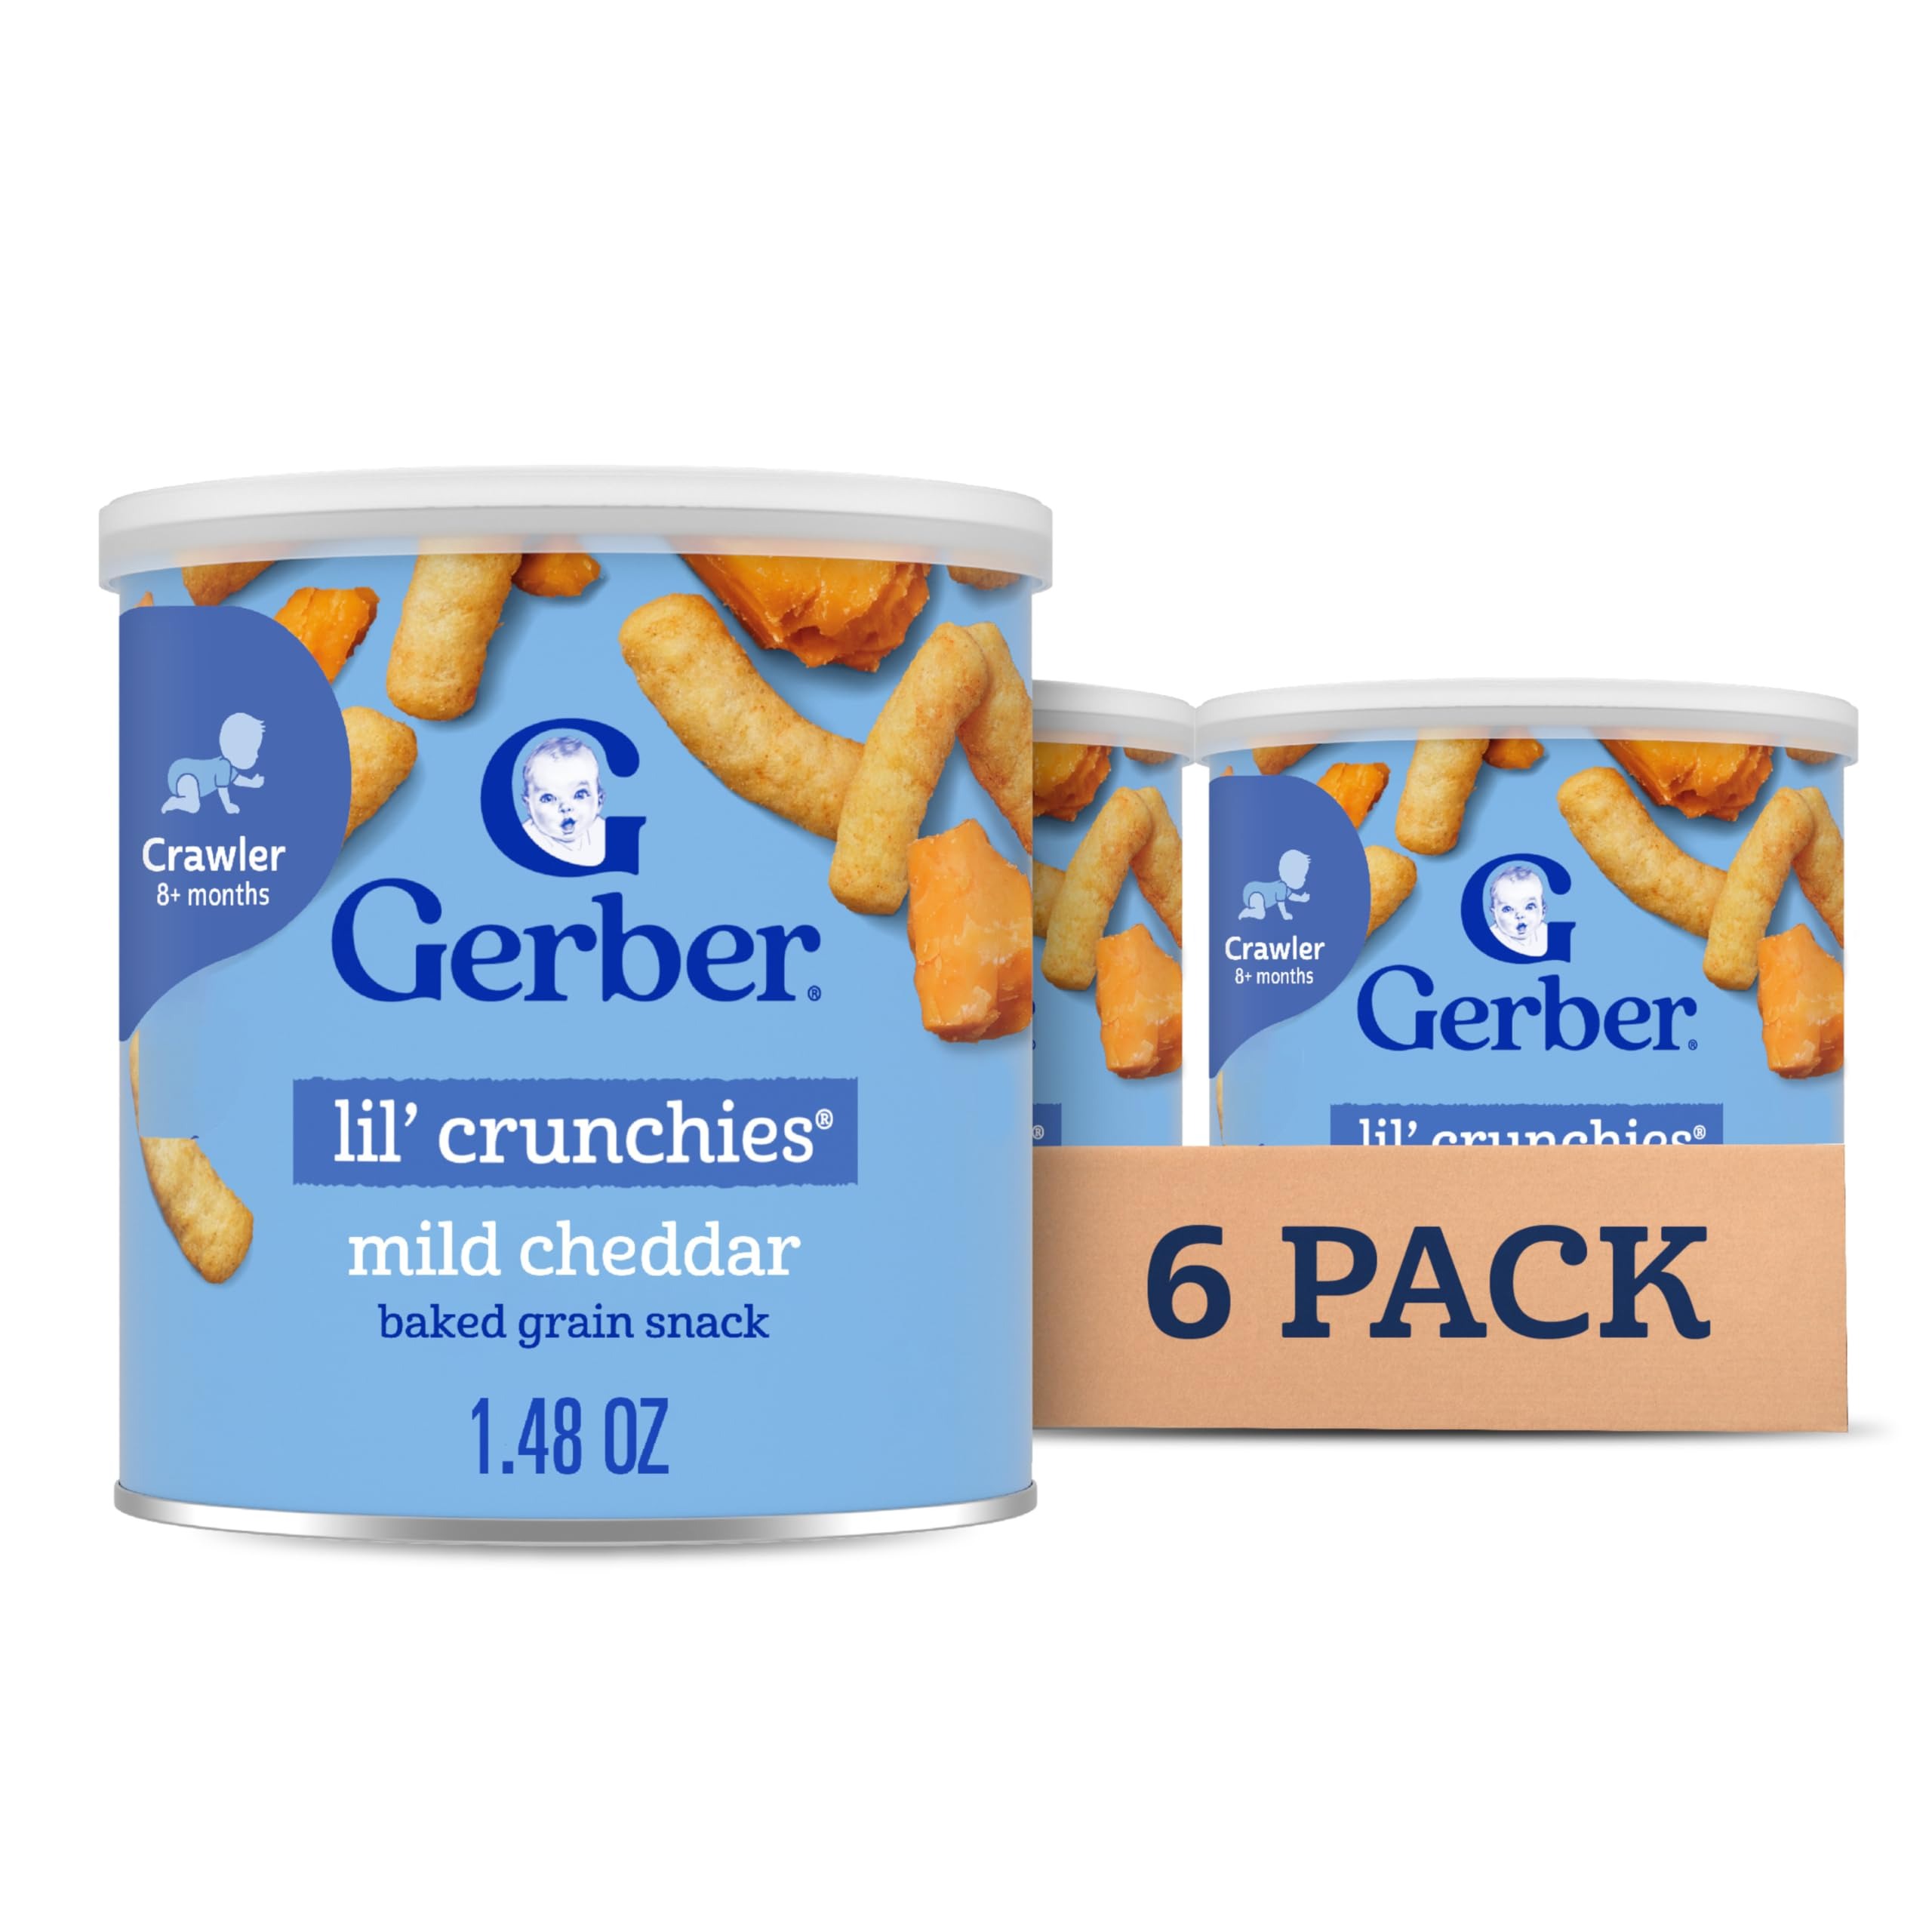
Item Name: Gerber Snacks for Baby Lil Crunchies, Mild Cheddar, 1.48 Ounce (Pack of 6)
Bullet Point 1: Six 1.48 oz containers of Gerber Lil Crunchies Mild Cheddar Baked Corn Snacks
Bullet Point 2: Delicious Gerber snack has a meltable texture for easy eating
Bullet Point 3: Mild cheddar flavored baked corn baby snack offers an appealing taste
Bullet Point 4: Non-GMO baked snacks offer 5 grams of whole grains and contain no artificial flavors or colors
Bullet Point 5: Ideal shape and size for picking up with a texture that's easy to chew and swallow for newly independent eaters
Value: 8.88
Unit: Ounce

Price: 3.435